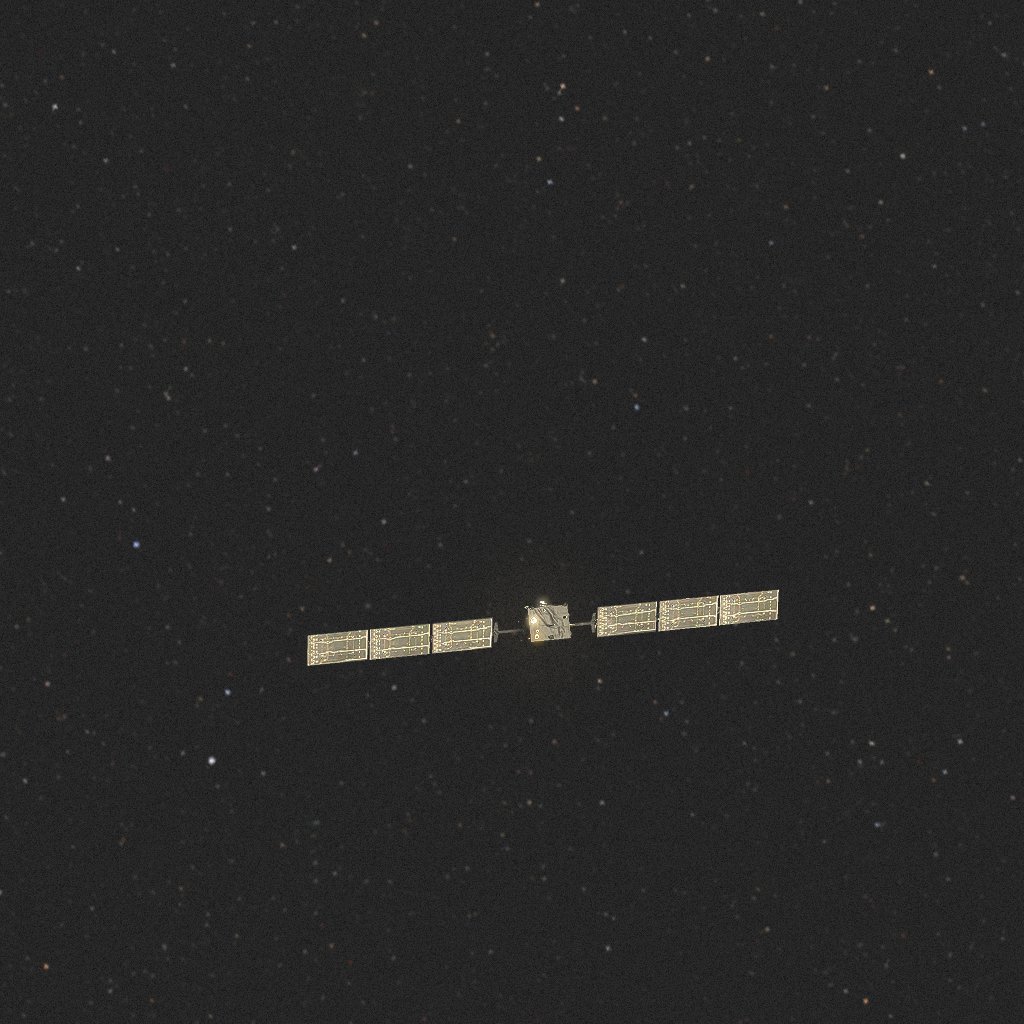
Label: smart_1